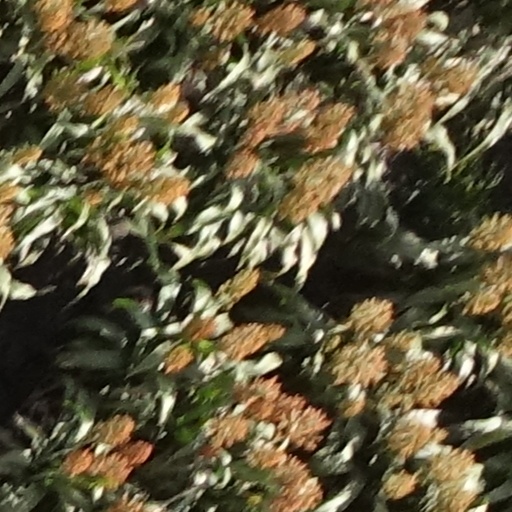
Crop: sorghum